Derby

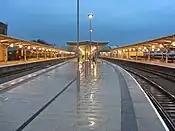
Derby railway station

The Derby Built-up Area (BUA) or Derby Urban Area is an area including Derby and adjoining built-up districts of Derbyshire, including Borrowash and Duffield. The Office for National Statistics defines an urban area as one which is built upon, with nearby areas linked if within 200 metres. It had a total population of 270,468 at the time of the 2011 census. An increase of over 10% since the 2001 census recorded population of 236,738; comprising population increases since 2001 along with new minor residential areas, and larger sub-divisions. The Derby built-up area is considered to be most of the city, as well as outlying villages within the districts of Amber Valley and Erewash which adjoin the city. This overall area is, by ONS' figures, the 29th largest in the UK.